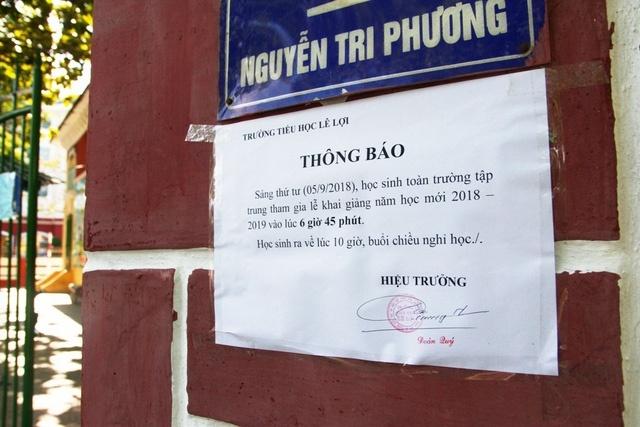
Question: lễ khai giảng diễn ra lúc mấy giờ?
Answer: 6 giờ 45 phút